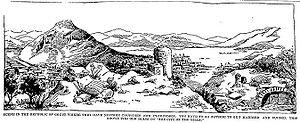
Goust est un hameau des Pyrénées-Atlantiques faisant partie de la commune de Laruns en vallée d'Ossau.